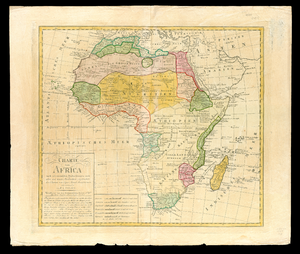
Franz Ludwig Güssefeld est un cartographe prussien.